24 February Stadium

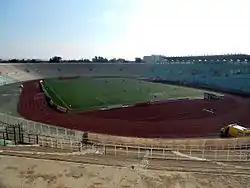

24 February 1956 Stadium is a multi-use stadium in Sidi Bel Abbès, Algeria. It is currently used mostly for football matches and is the home ground of USM Bel Abbès. The stadium holds 45,000 spectators.